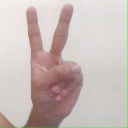
अक्षर: क